Tomb of Akhethetep

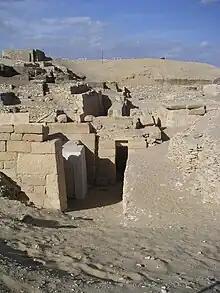
The tomb in 2004

The Tomb of Akhethetep, also known as Mastaba of Akhethetep, is a tomb in Saqqara, Egypt. It was built for Akhethetep, a royal official, near the western part of the Pyramid of Djoser. Akhethetep was an official with several, mainly religious titles, including "priest of Heka", "priest of Khnum" and "priest of Horus". The tomb's decorated chapel was removed in 1903 and reassembled at the Louvre in Paris, where it is also known as the "Mastaba of Akhethetep" or simply "".